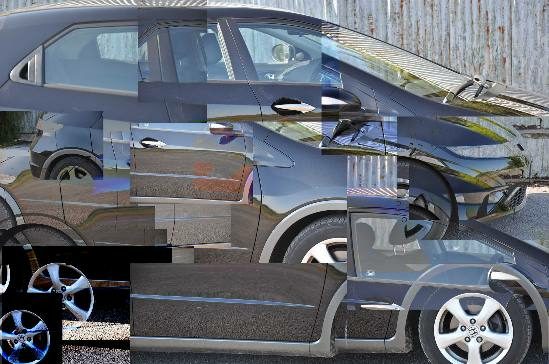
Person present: No